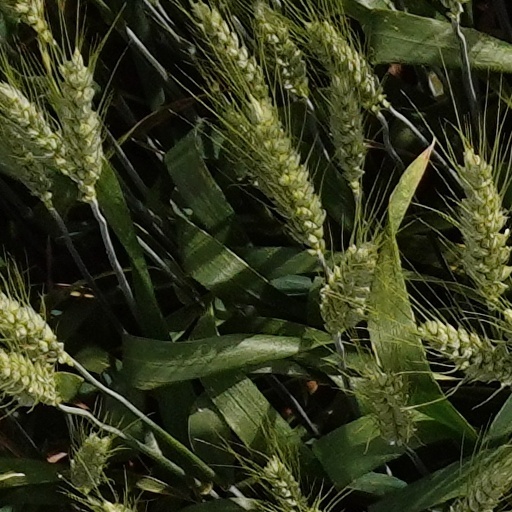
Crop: wheat